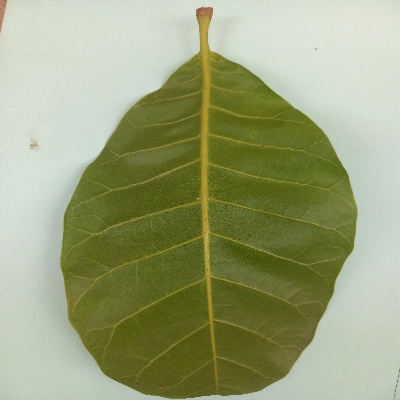
Crop: Cashew
Condition: healthy